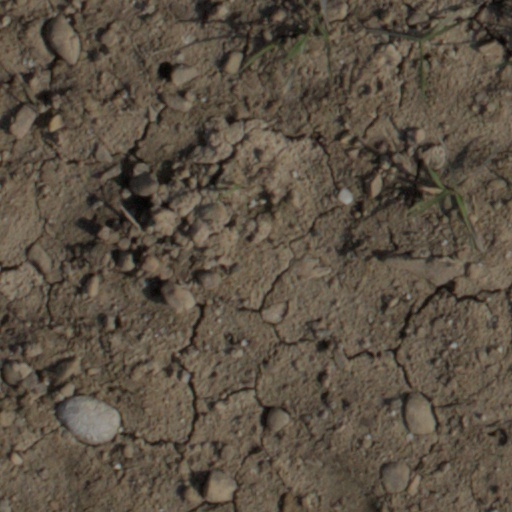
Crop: wheat